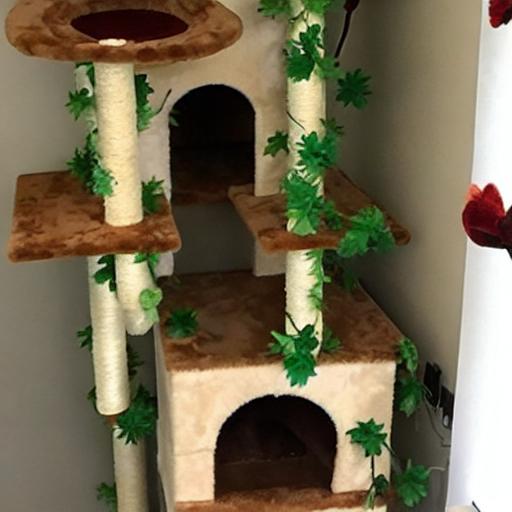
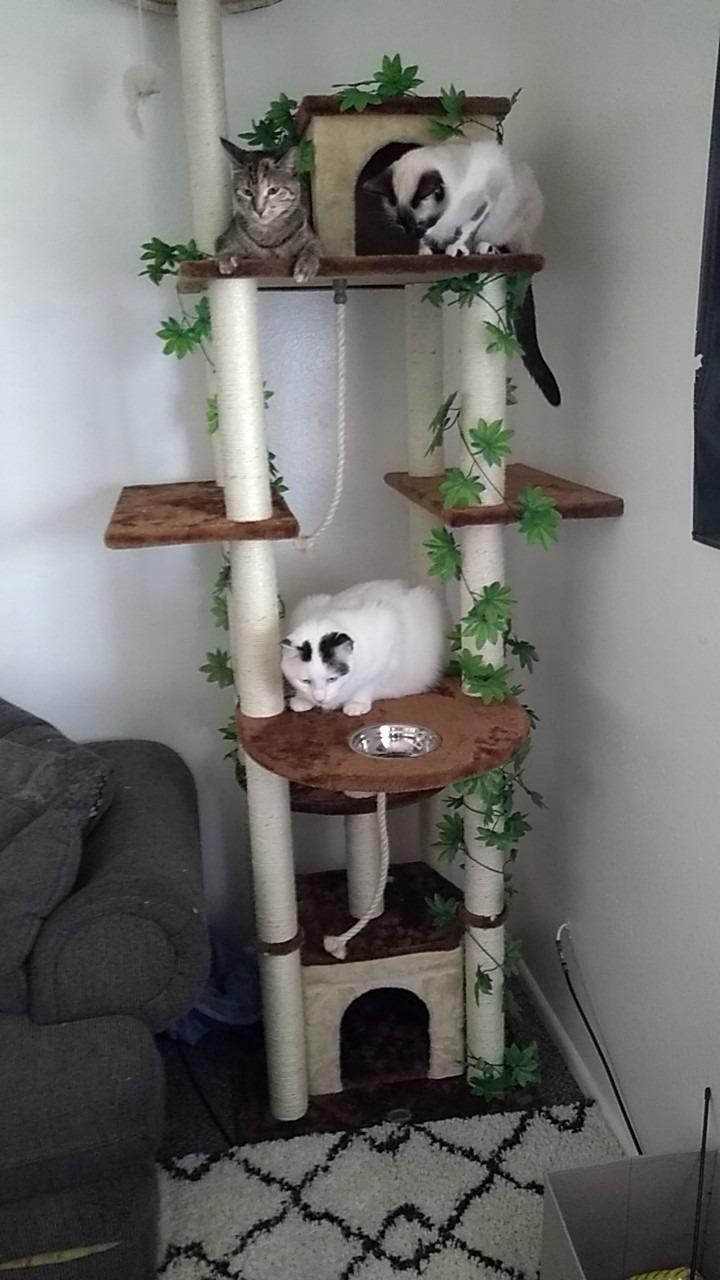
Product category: items_cat tree
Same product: no